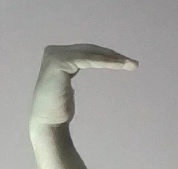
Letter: haa